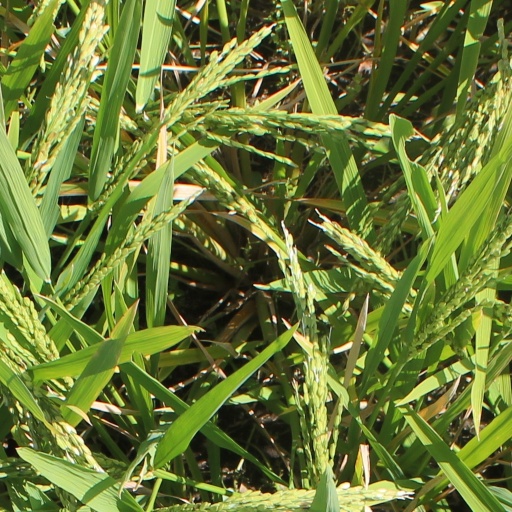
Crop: rice